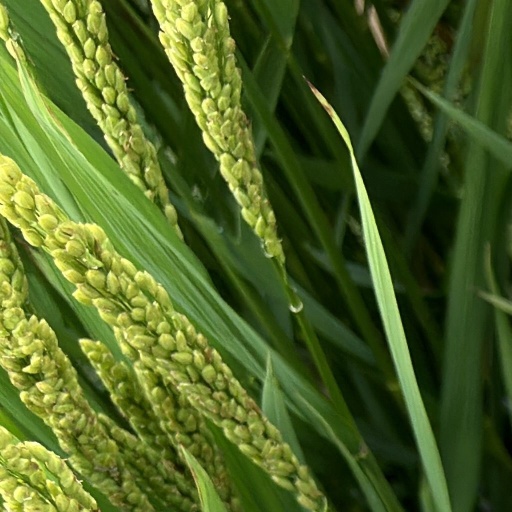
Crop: rice